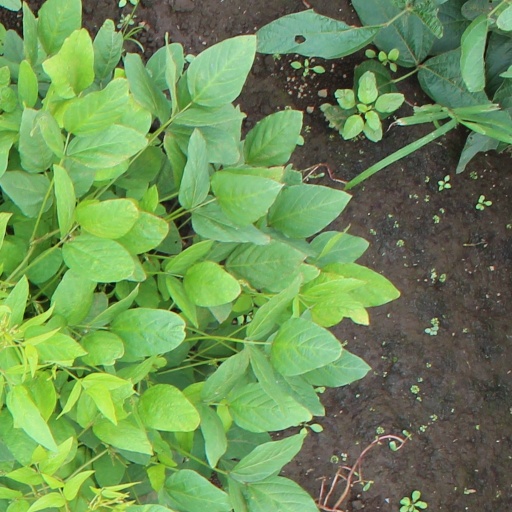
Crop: soybean